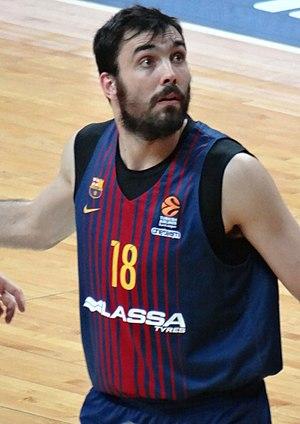
Pierre David Oriola Garriga, né le 25 septembre 1992 à Tàrrega, est un joueur espagnol de basket-ball qui joue aux postes d'ailier fort et de pivot. Depuis juillet 2017, il joue au FC Barcelone. Il mesure 2,08 m.